Silvano Villa

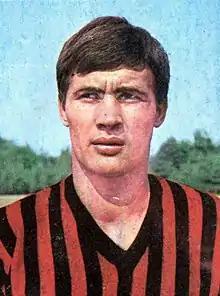
Villa with Milan in 1971

Silvano Villa (born August 13, 1951 in Villasanta) is a retired Italian professional football player.